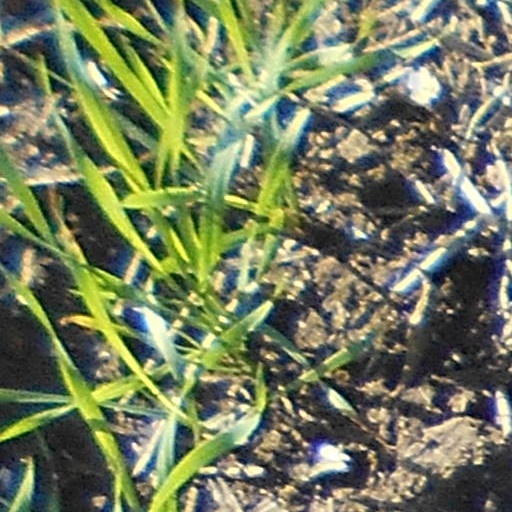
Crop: wheat